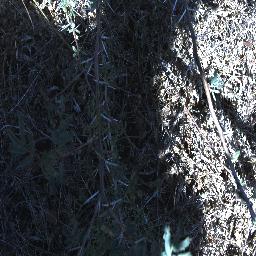
Label: prickly_acacia